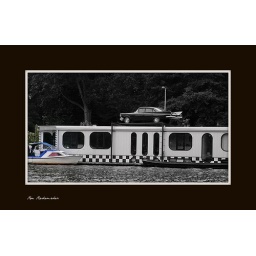
This way, even in Amsterdam, you can park your car close to your house (boat)